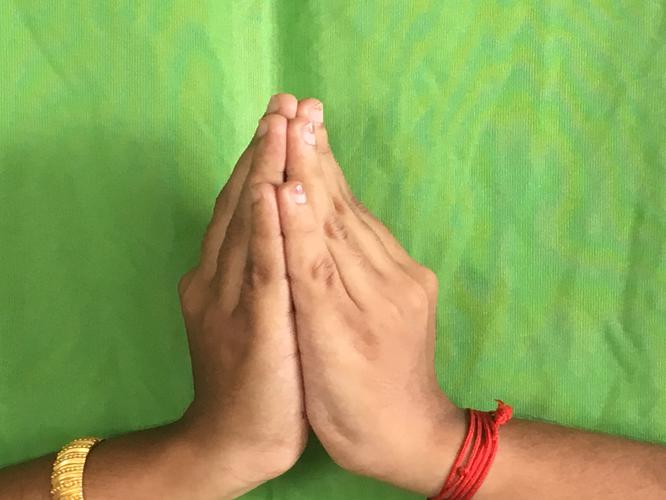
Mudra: Kapotham
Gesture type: double_hand